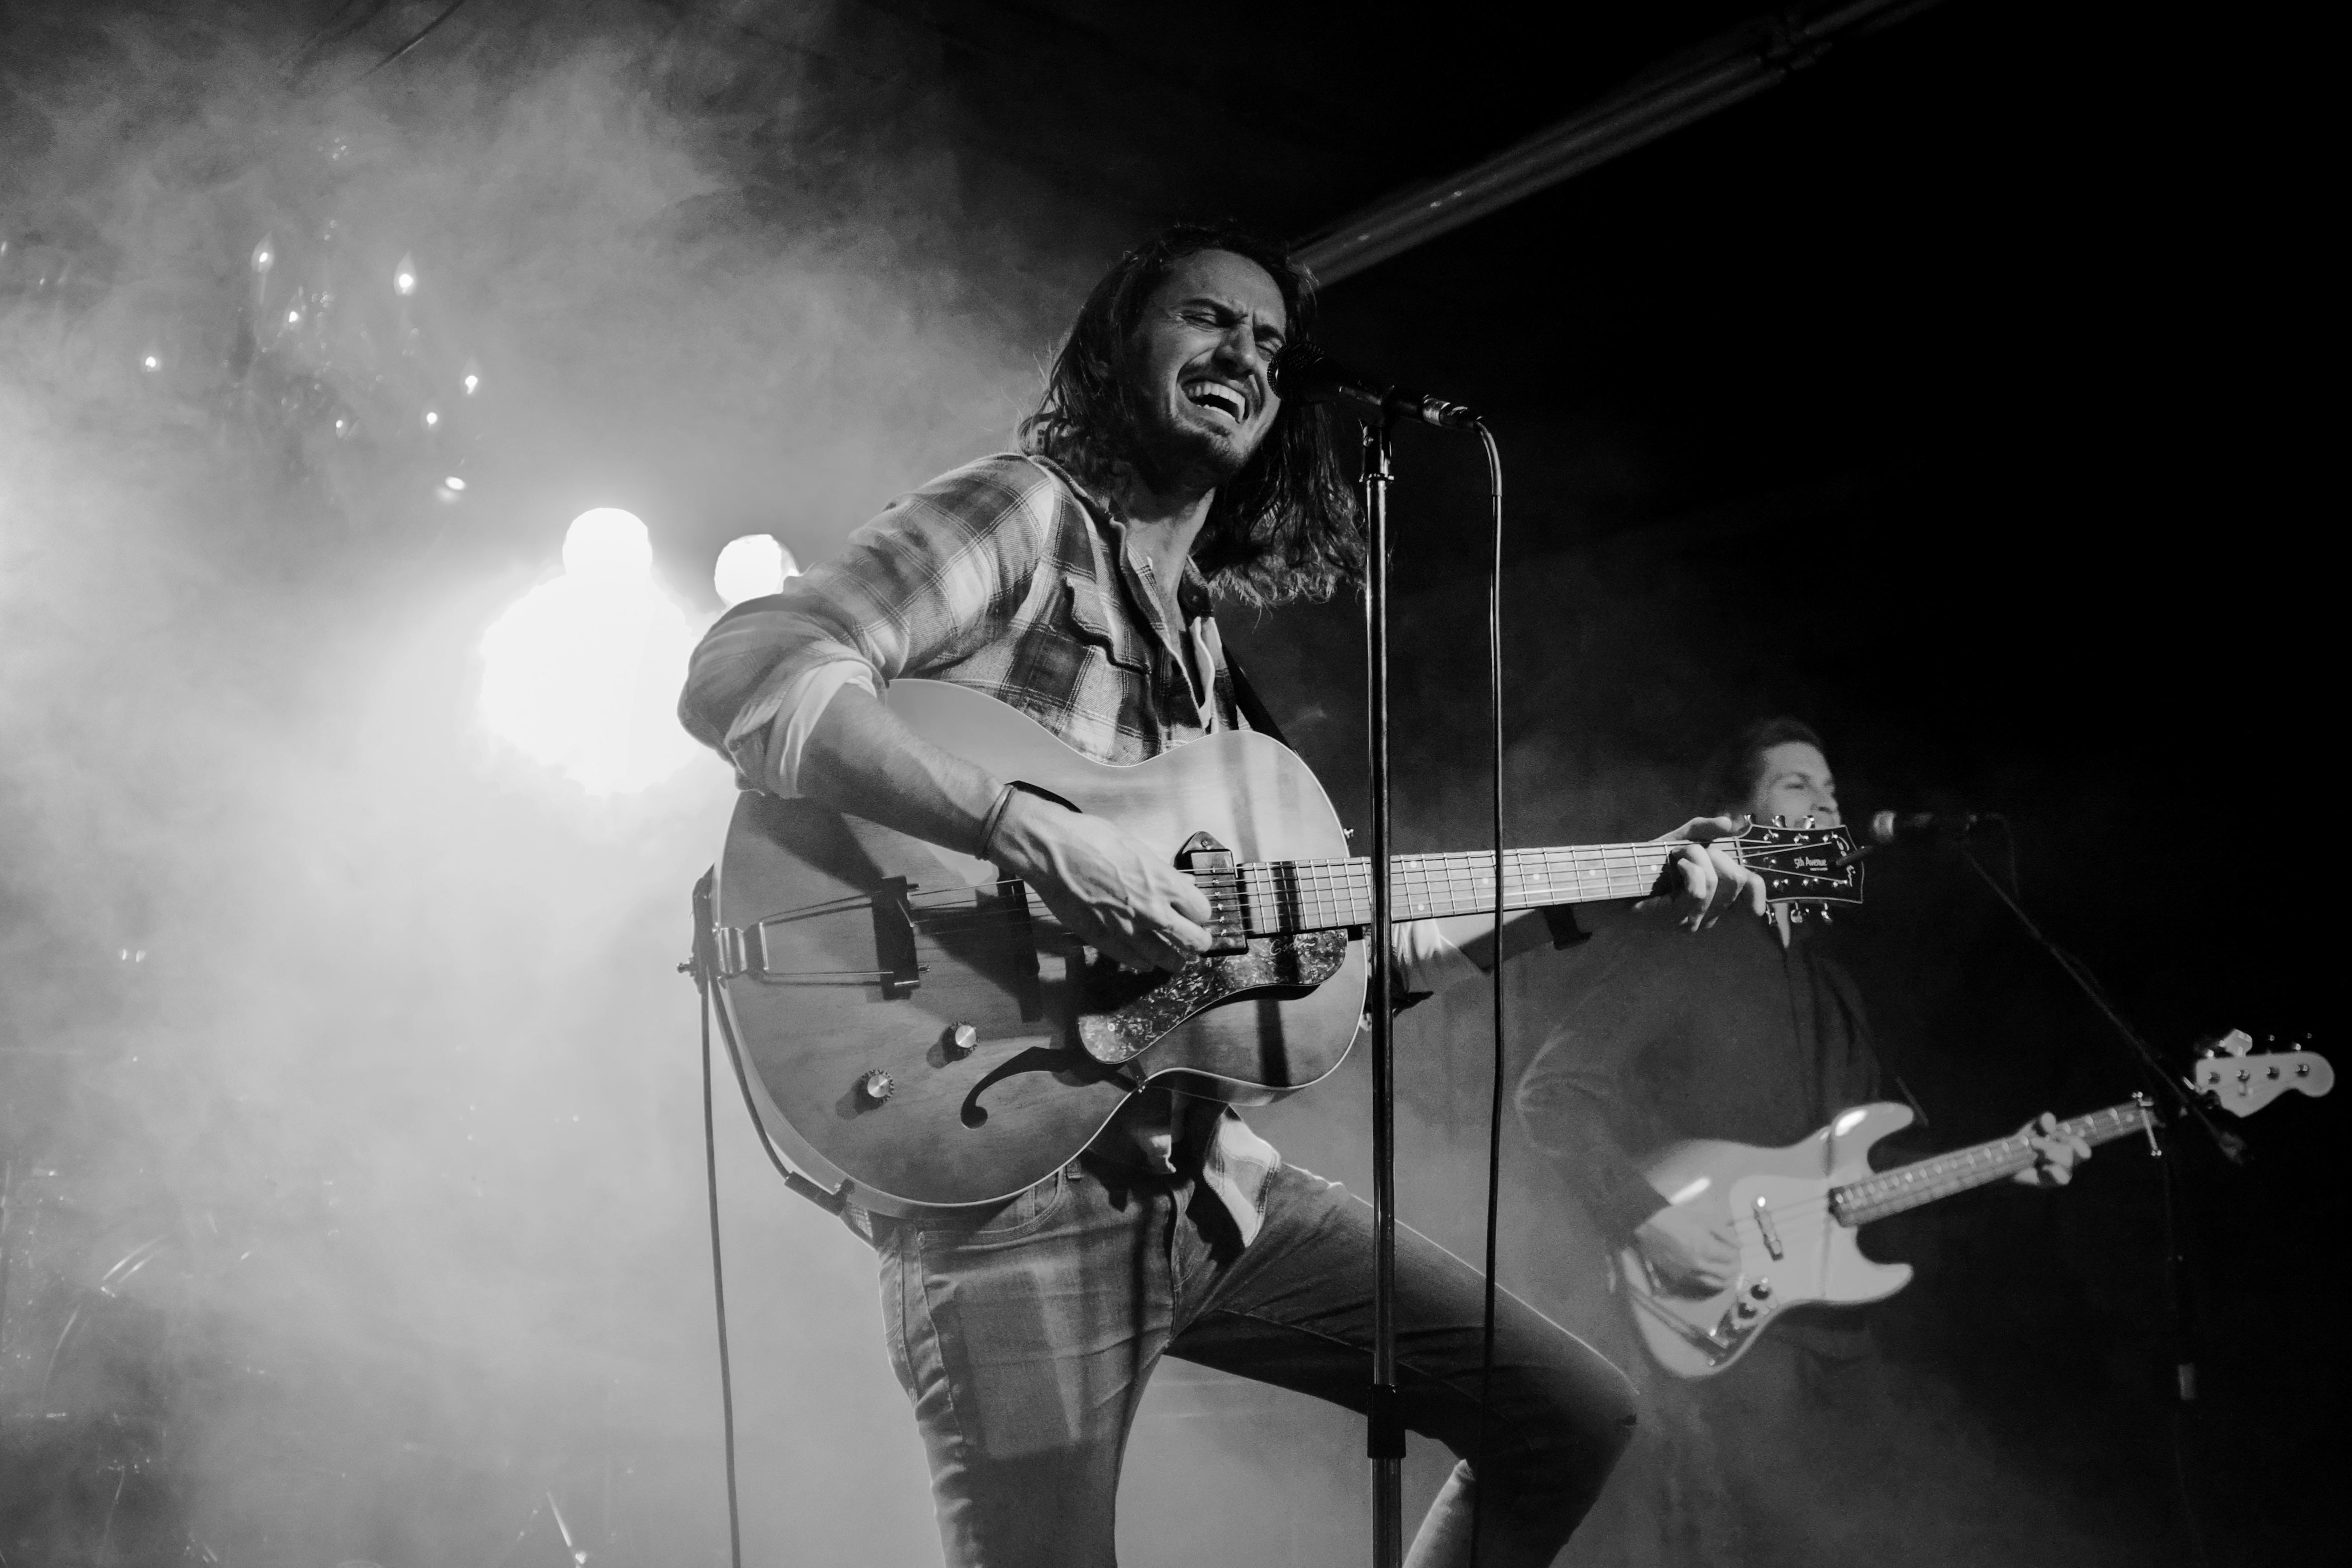
music, black and white, guitar, concert, musician, black, monochrome, performance art, stage, performance, bassist, singing, photograph, guitarist, drums, drummer, entertainment, performing arts, singer songwriter, rock concert, monochrome photography